List of Game of Thrones characters

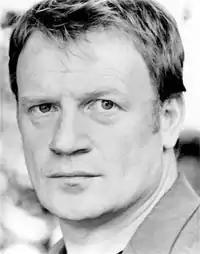
Mark Lewis Jones

The High Sparrow (portrayed by Jonathan Pryce) is a devout and pious man who came to King's Landing after Tywin Lannister's death to serve the poor, downtrodden and infirm. He quickly amasses a large following, including Cersei's cousin and former lover Lancel, who swarm over the city, ministering to the needy and denouncing corruption. He is first noticed by Cersei Lannister when his followers assault and humiliate the High Septon at a brothel.